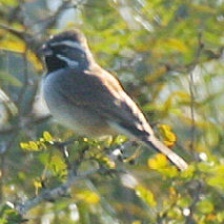
Species: BLACK-THROATED SPARROW
Scientific name: AMPHISPIZA BILINEATA